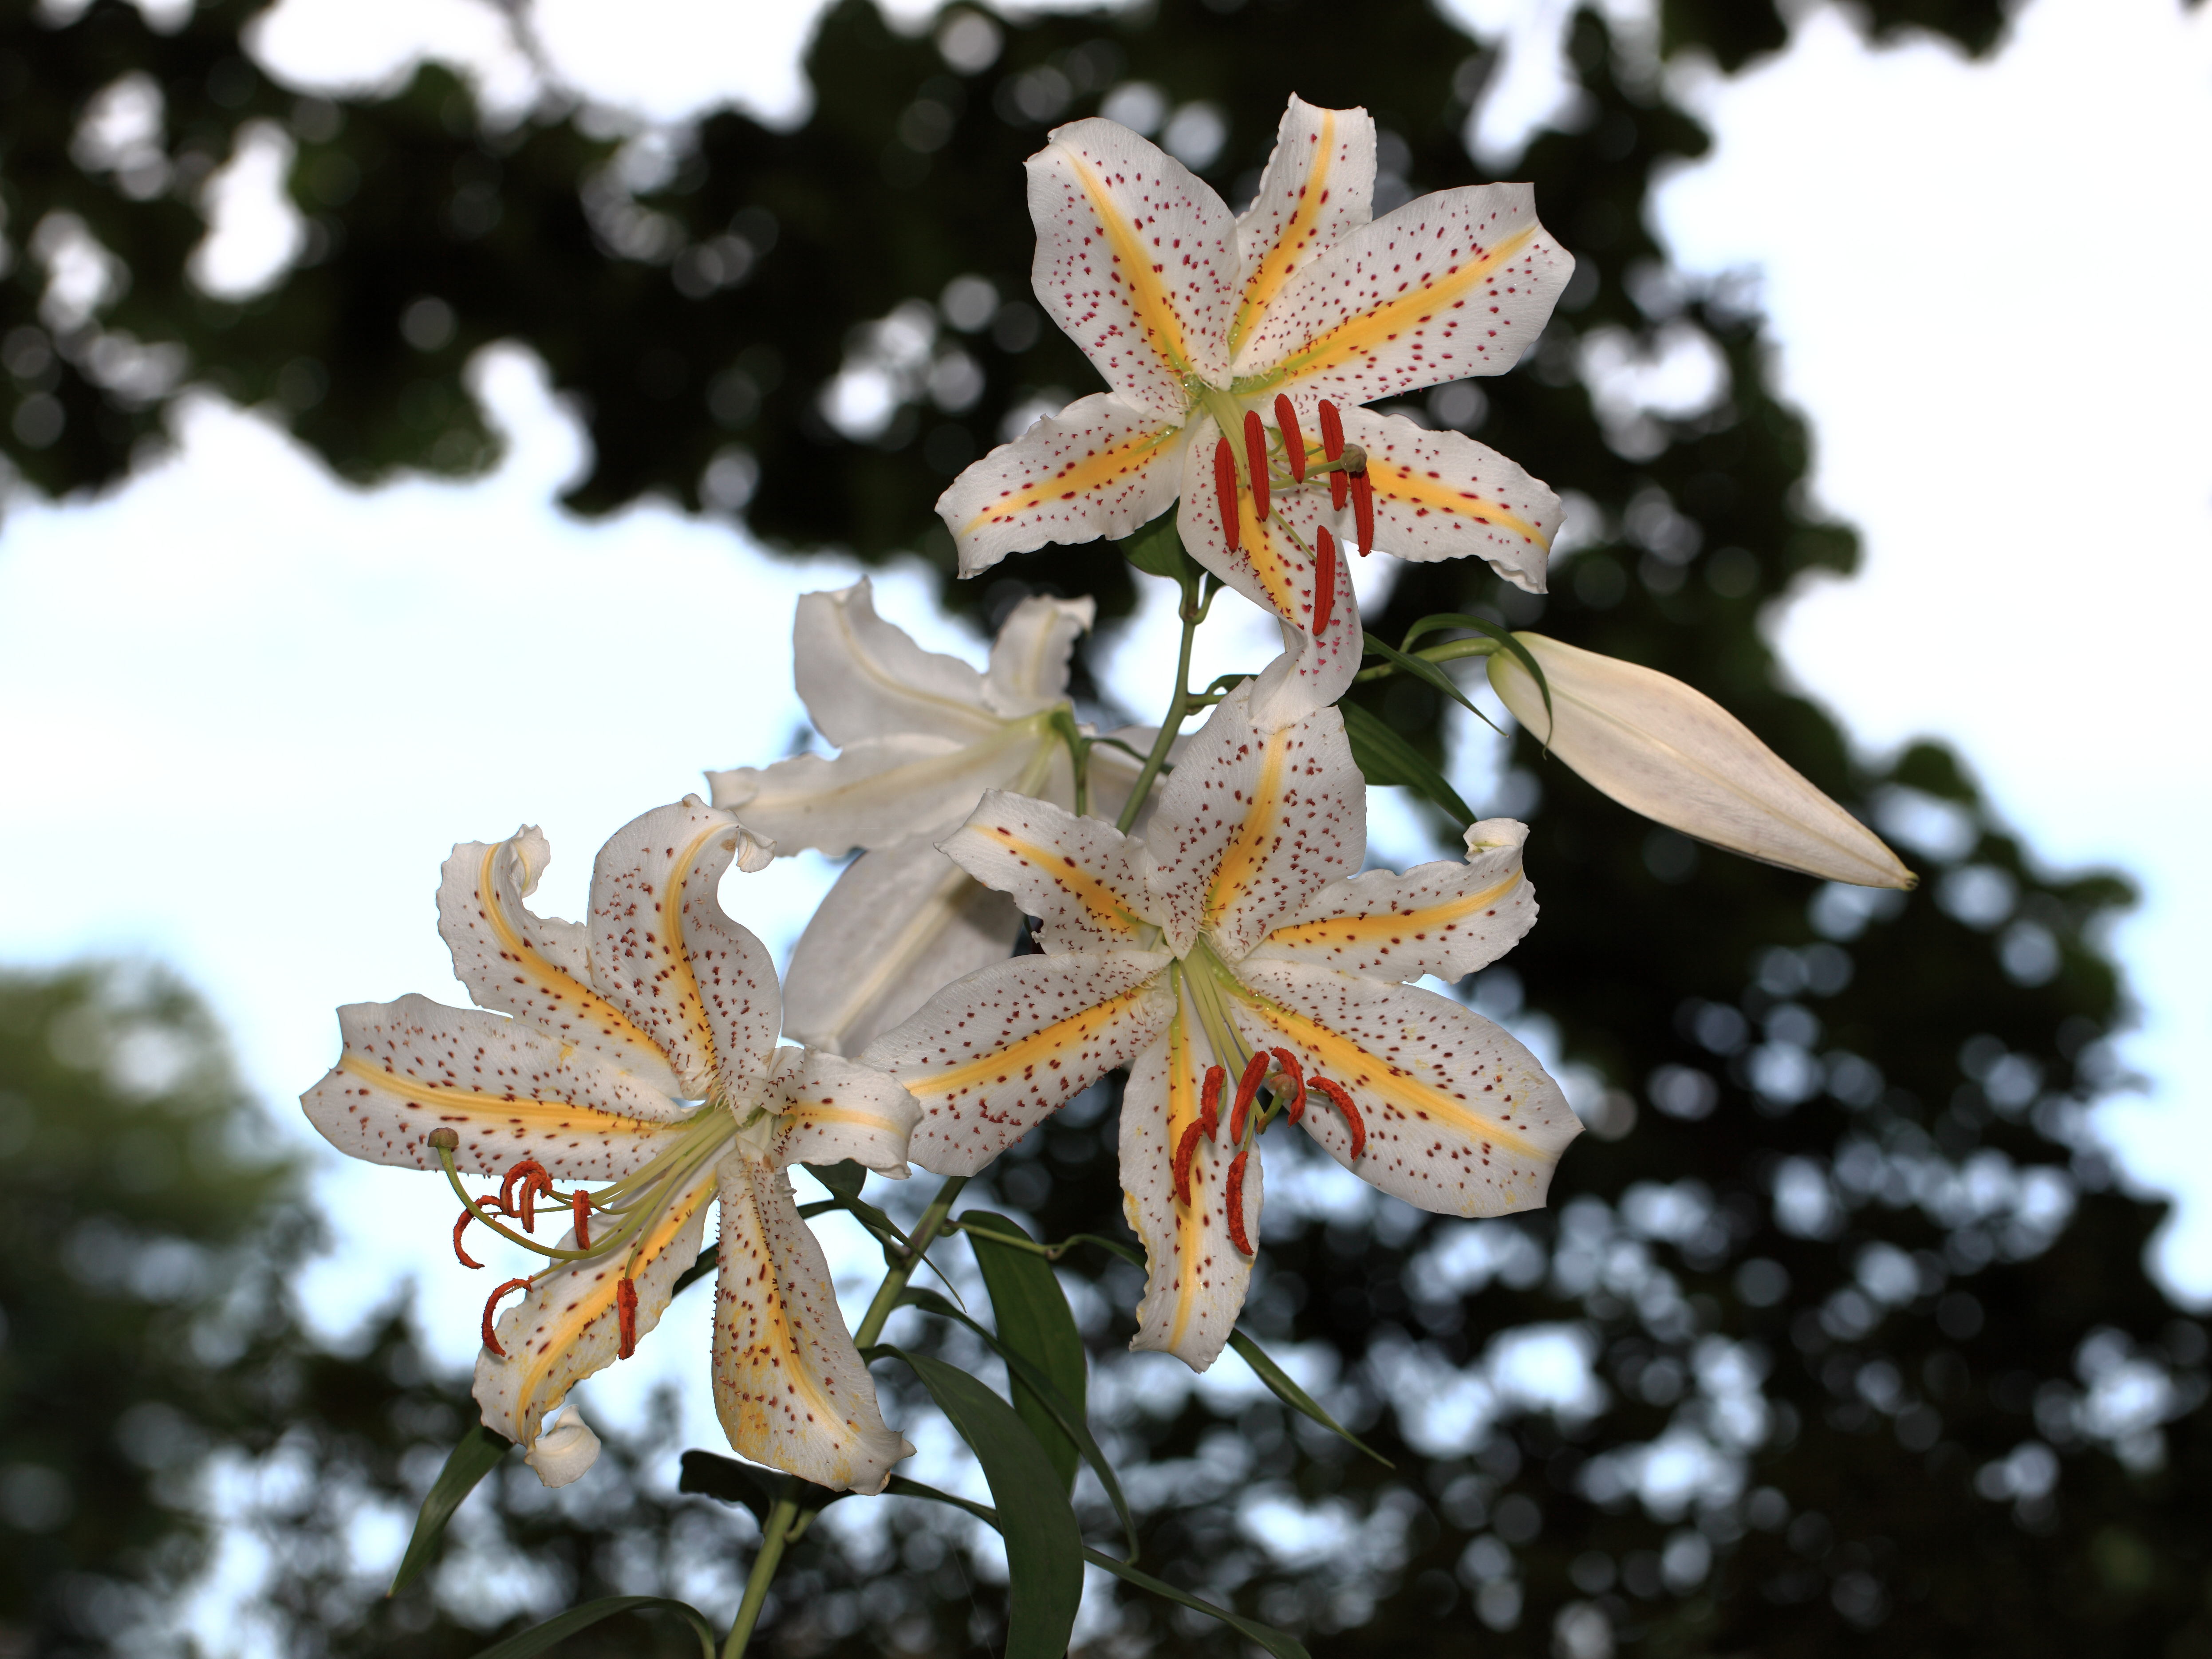
tree, branch, blossom, plant, leaf, flower, frost, high, autumn, botany, flora, season, wildflower, close up, cool image, shrub, 5d, hires, lily, markii, hi, res, resolution, saitama, kawaguchi, lilium, auratum, goldbanded, macro photography, flowering plant, land plant